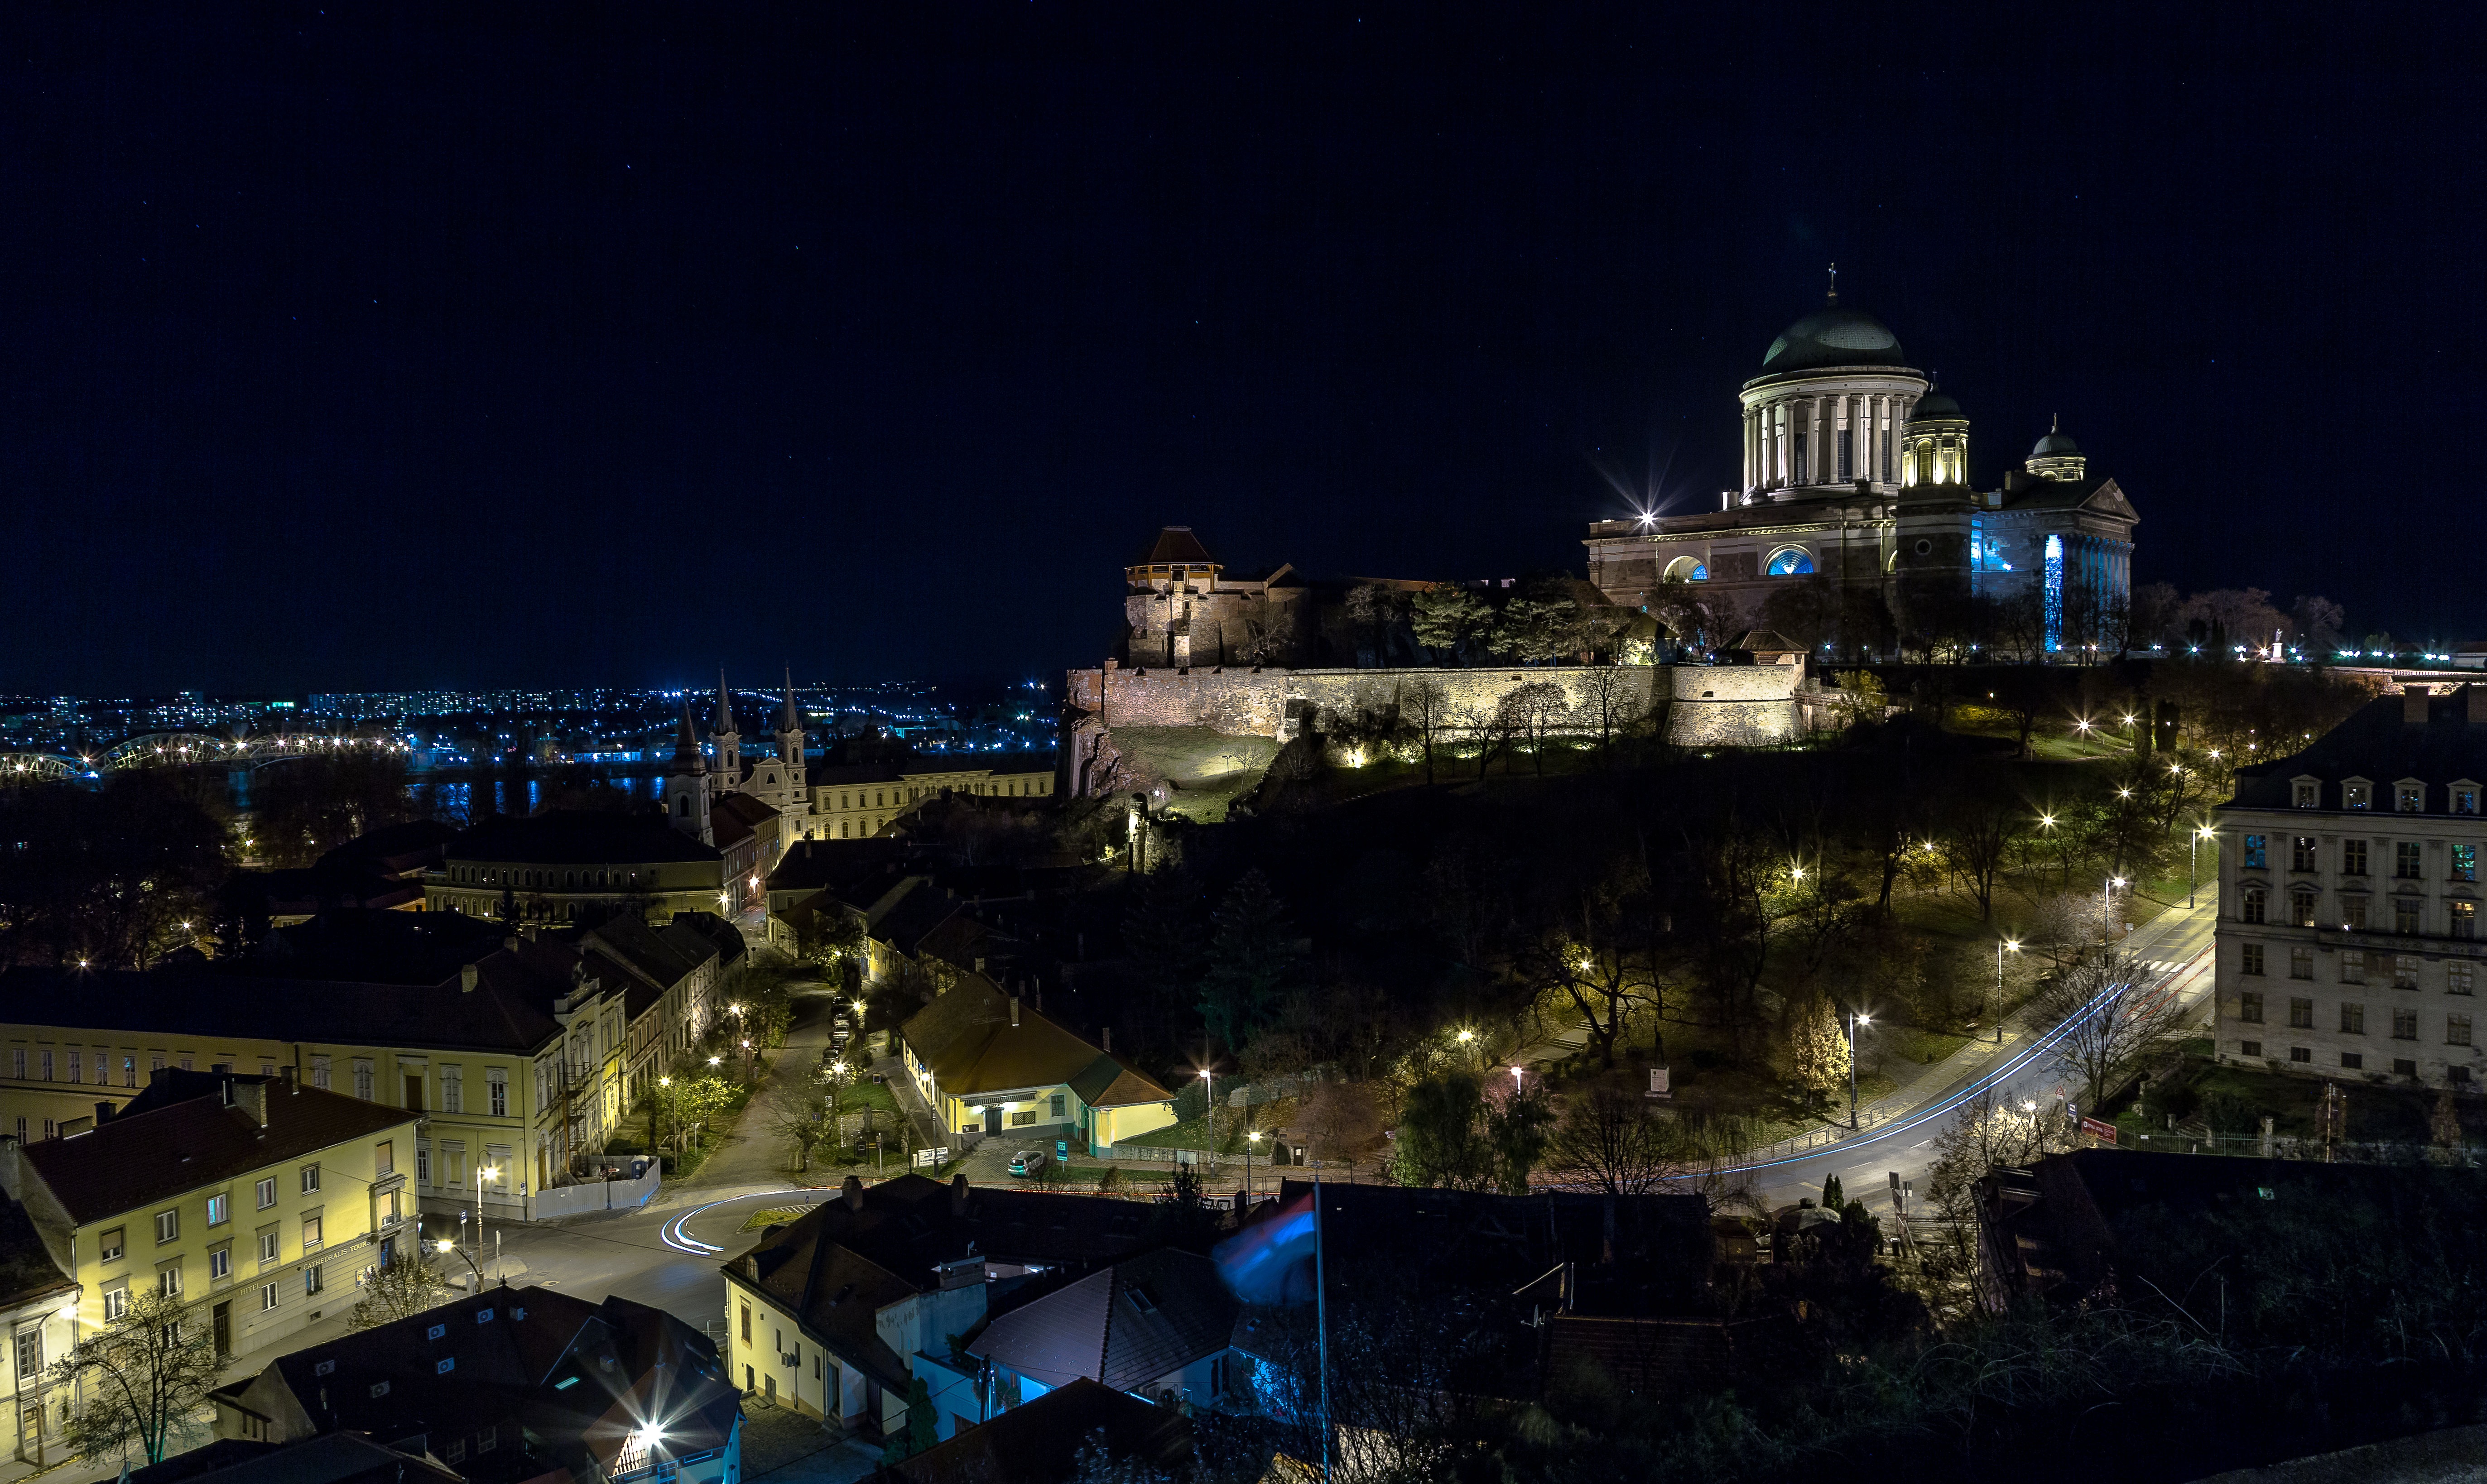
mountain, skyline, night, photography, city, cityscape, panorama, dusk, evening, tower, castle, landmark, at night, lights, basilica, metropolis, aerial photography, urban area, esztergom, night picture, human settlement, atmosphere of earth